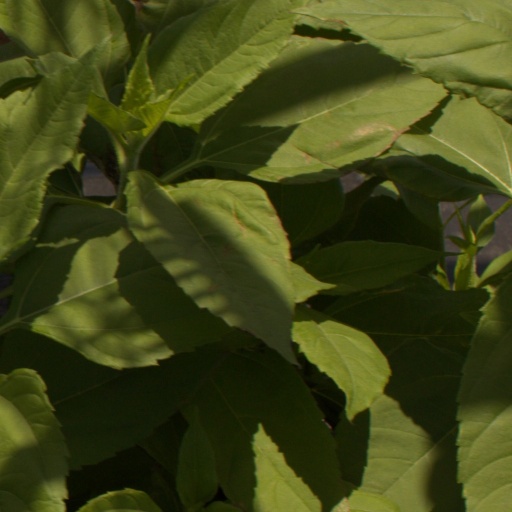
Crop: Jerusalem artichoke